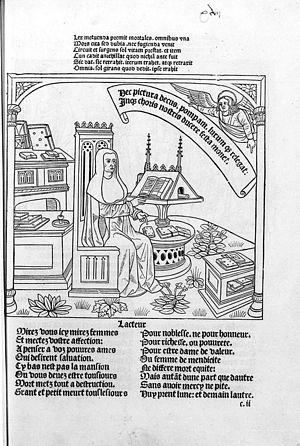
Un incunable est, par convention, un livre imprimé en Europe avant le 1ᵉʳ janvier 1501.